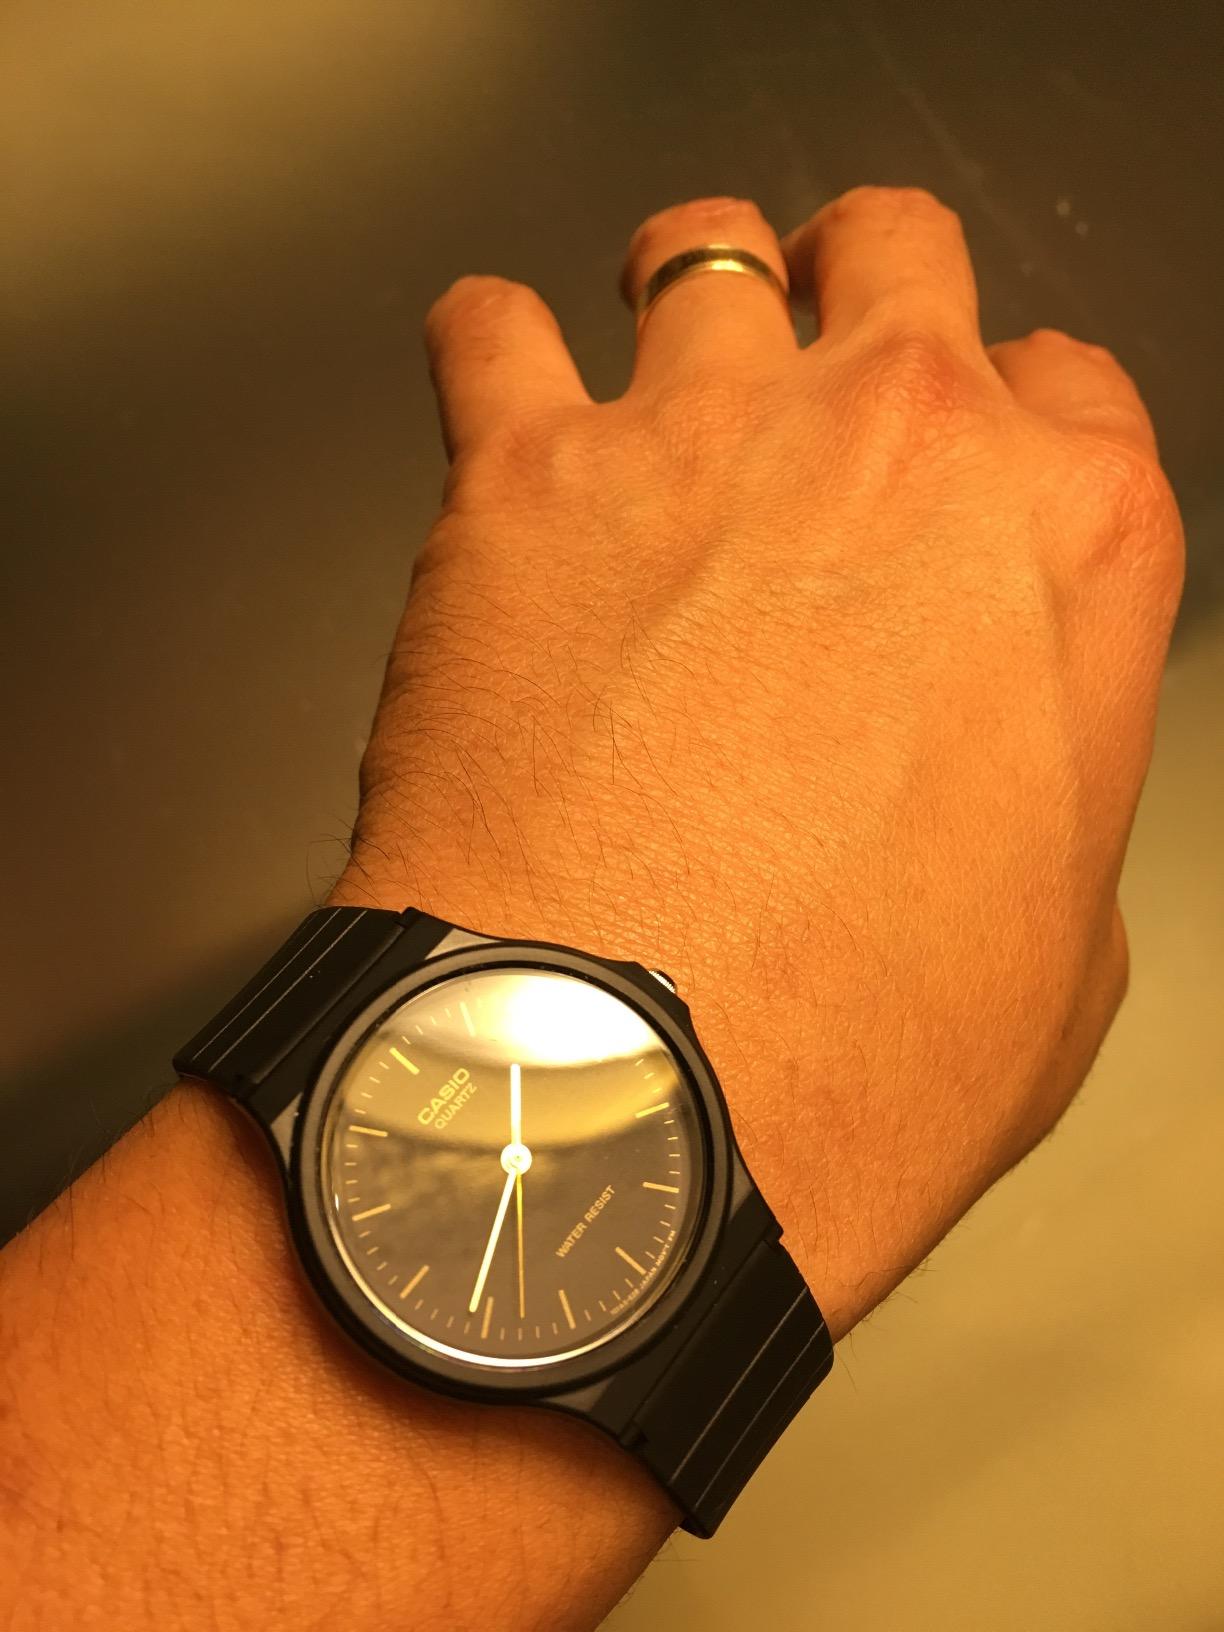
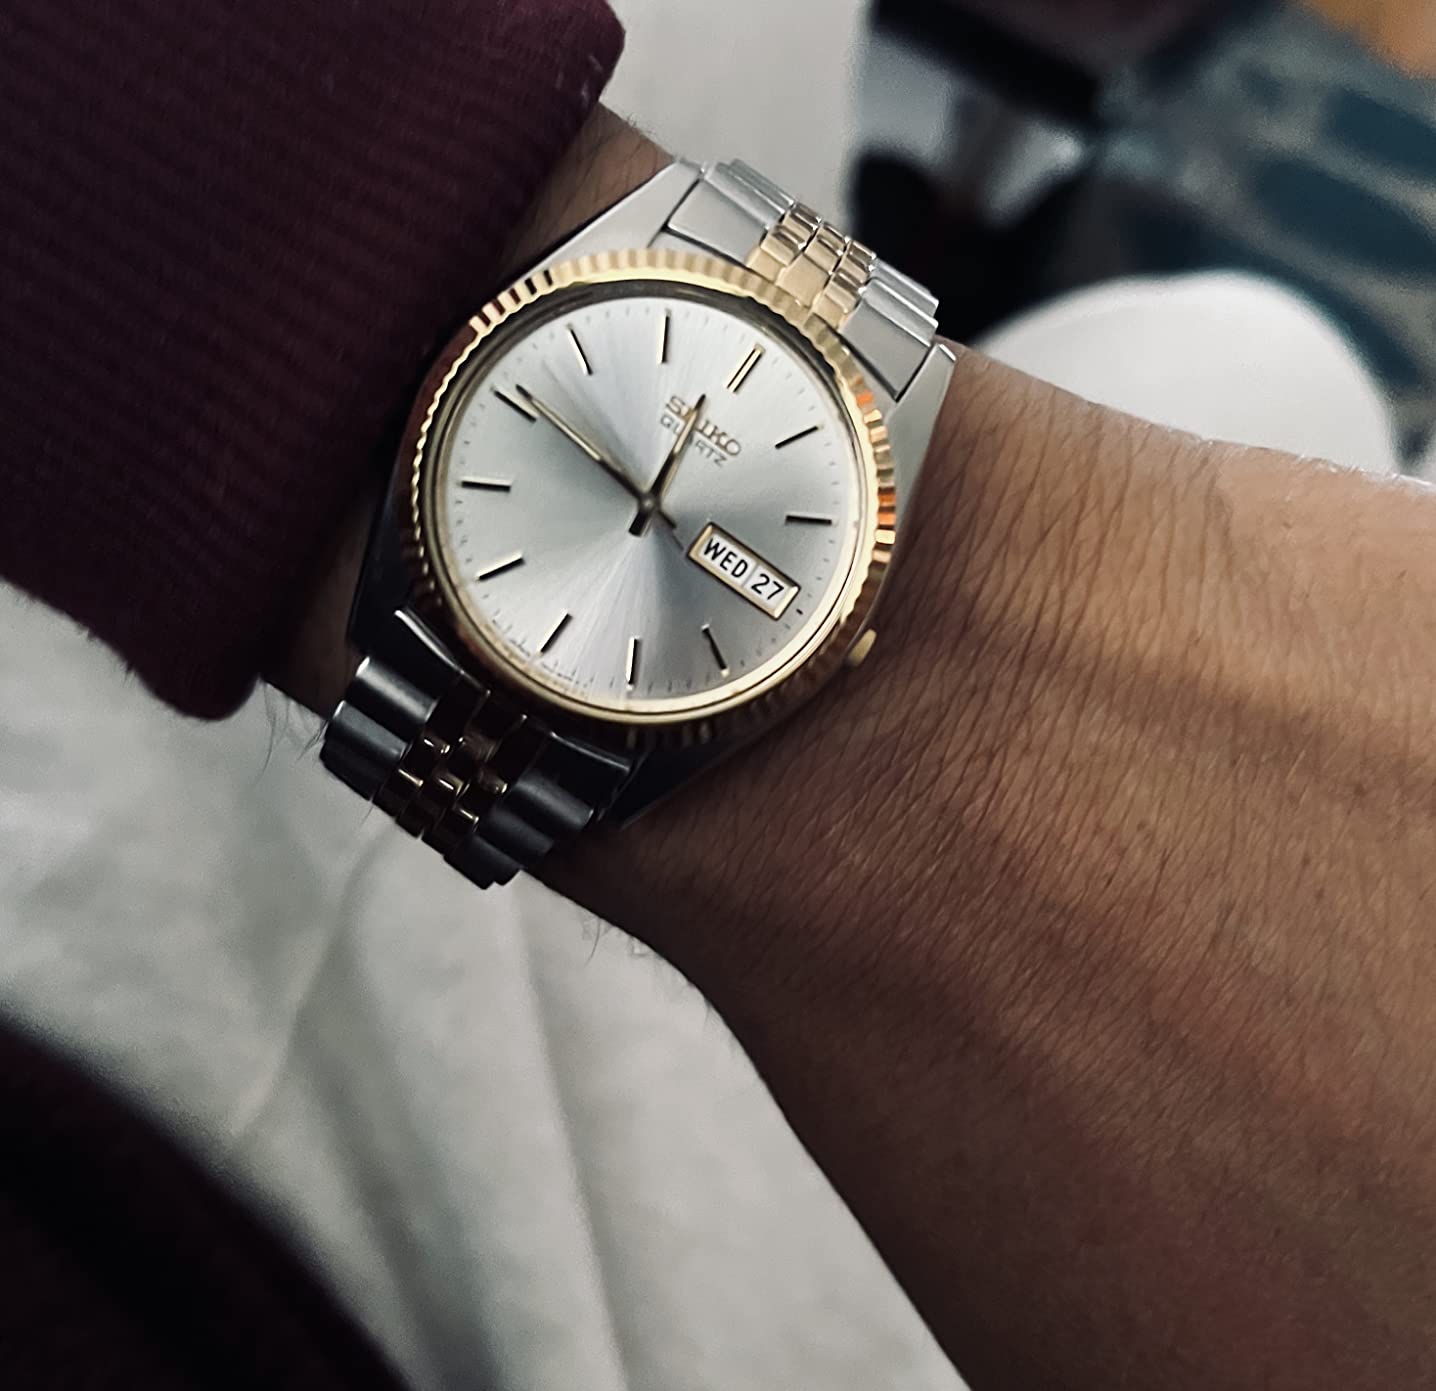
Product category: accessories_watch
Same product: no